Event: Nepal Earthquake
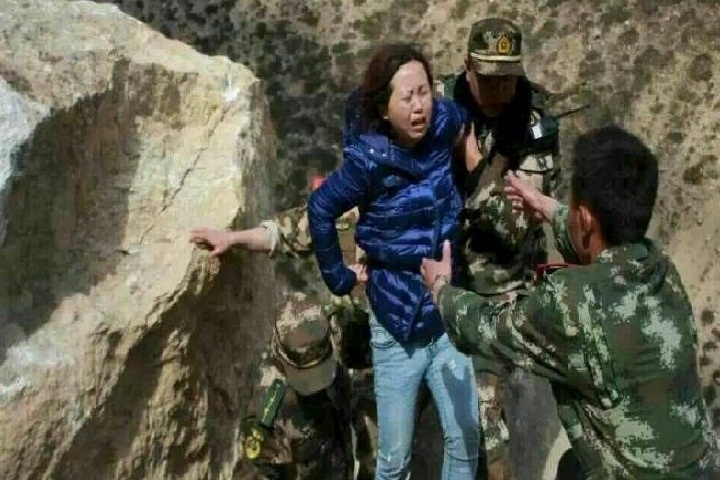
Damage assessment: no_damage